Rally Finland

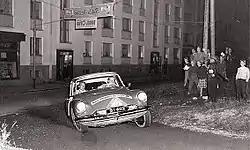
Citroën DS 19 driven in 1956

Rally Finland was started as a quickly improvised qualifier event for the Monte Carlo Rally; thirty Finnish drivers wanted to take part in Monte Carlo, but only 14 fit within the quotas on Finns and Swedes. Previously, the entries had been decided in the Hanko Run in Southern Finland. The regulations in this race were not close to those of the Monte Carlo Rally, leading to a demand for a Monte Carlo type of rally in Finland. In July 1951, Pentti Barck's proposal for an annual competition in Jyväskylä was accepted. The first-ever rally began on 1 September 1951 as Jyväskylän Suurajot (Jyväskylä Grand Prix). 26 entrants tackled the 1,700 kilometre (1,060 mi) route that stretched to Rovaniemi in Lapland, through Kokkola and Oulu, and back to the rally headquarters in Jyväskylä. The winner Arvo Karlsson, driving an Austin Atlantic, had accumulated the least penalty points and had been the closest to the target times throughout the route and the special tests involving hillclimbing and acceleration.